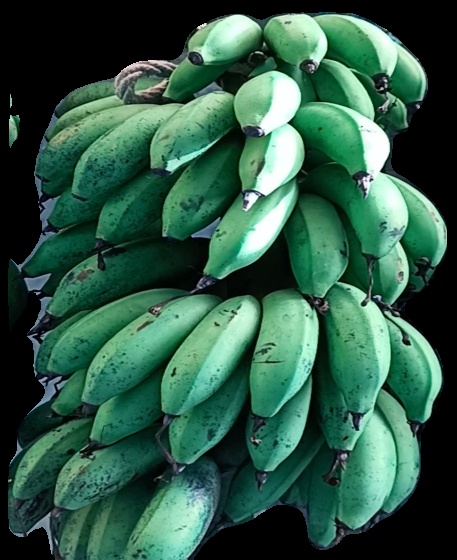
Variety: rasbale
Grade: grade2